Bronze Age Europe

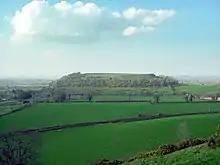
Cadbury Castle in Somerset, a Late Bronze Age hillfort

In northern Germany, Denmark, Sweden and Norway, Bronze Age cultures manufactured many distinctive and artistic artifacts. This includes lur horns, horned ceremonial helmets, sun discs, gold jewelry and some unexplained finds like the bronze "gong" from Balkåkra in Sweden. Some linguists believe that an early Indo-European language was introduced to the area probably around 2000 BC, which eventually became Proto-Germanic, the last common ancestor of the Germanic languages. This would fit with the apparently unbroken evolution of the Nordic Bronze Age into the most probably ethnolinguistically Germanic Pre-Roman Iron Age.